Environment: real
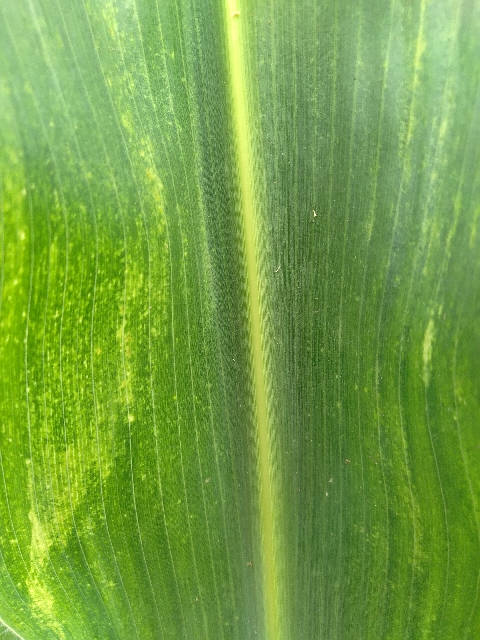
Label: lethal_necrosis